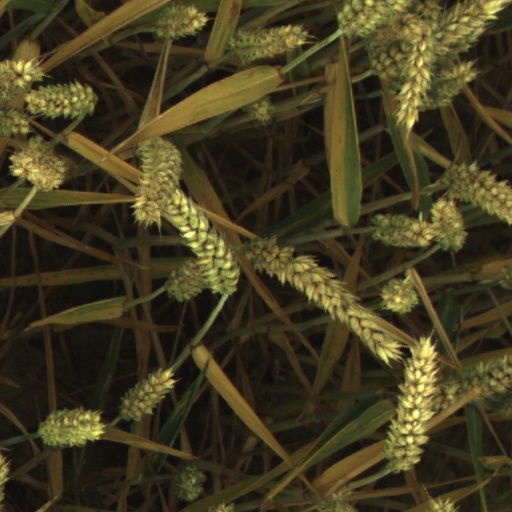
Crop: wheat